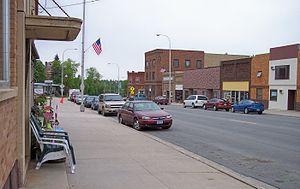
La ville américaine de Red Lake Falls est le siège du comté de Red Lake, dans l’État du Minnesota. Lors du recensement de 2010, elle comptait 1 427 habitants.